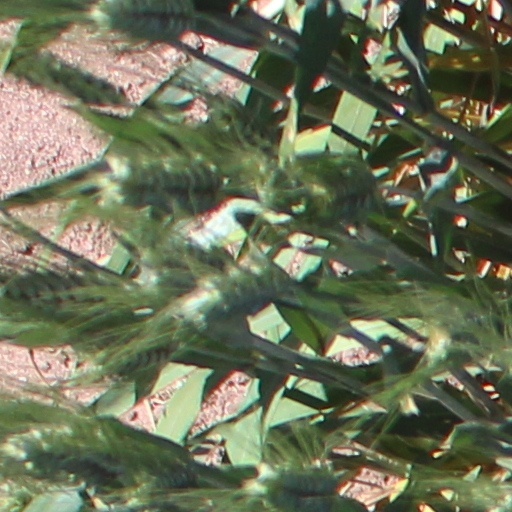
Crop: wheat